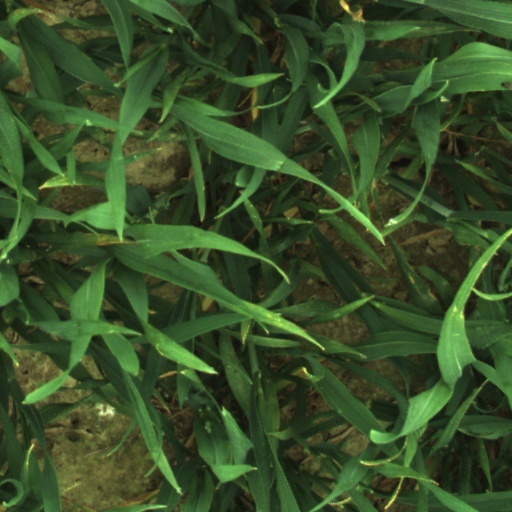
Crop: wheat